Sarawak FM

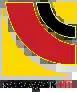
Sarawak FM logo (2005–2021)

Sarawak FM (formerly known as Radio Sarawak and Radio Malaysia Sarawak; stylised as SARAWAK fm) is a Malay language radio station operated by Radio Televisyen Malaysia serving as the main radio station of the state of Sarawak. The Station was launched on 8 June 1954 and became part of the Radio Malaysia network on 16 September 1963, when Sarawak formed the Federation of Malaysia with Malaya, Sabah and Singapore. The station covers all of Sarawak with a 24 hours broadcast which airs Malaysian and international music.